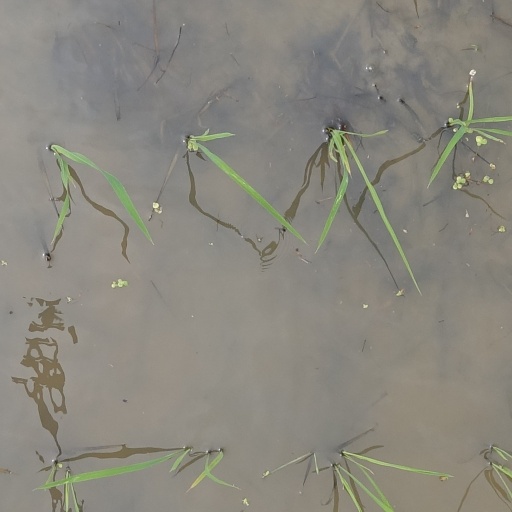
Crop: rice